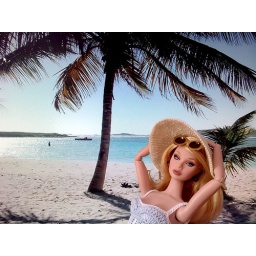
Vacations.&amp;quot;Straw&amp;quot; hat und dress are made by me